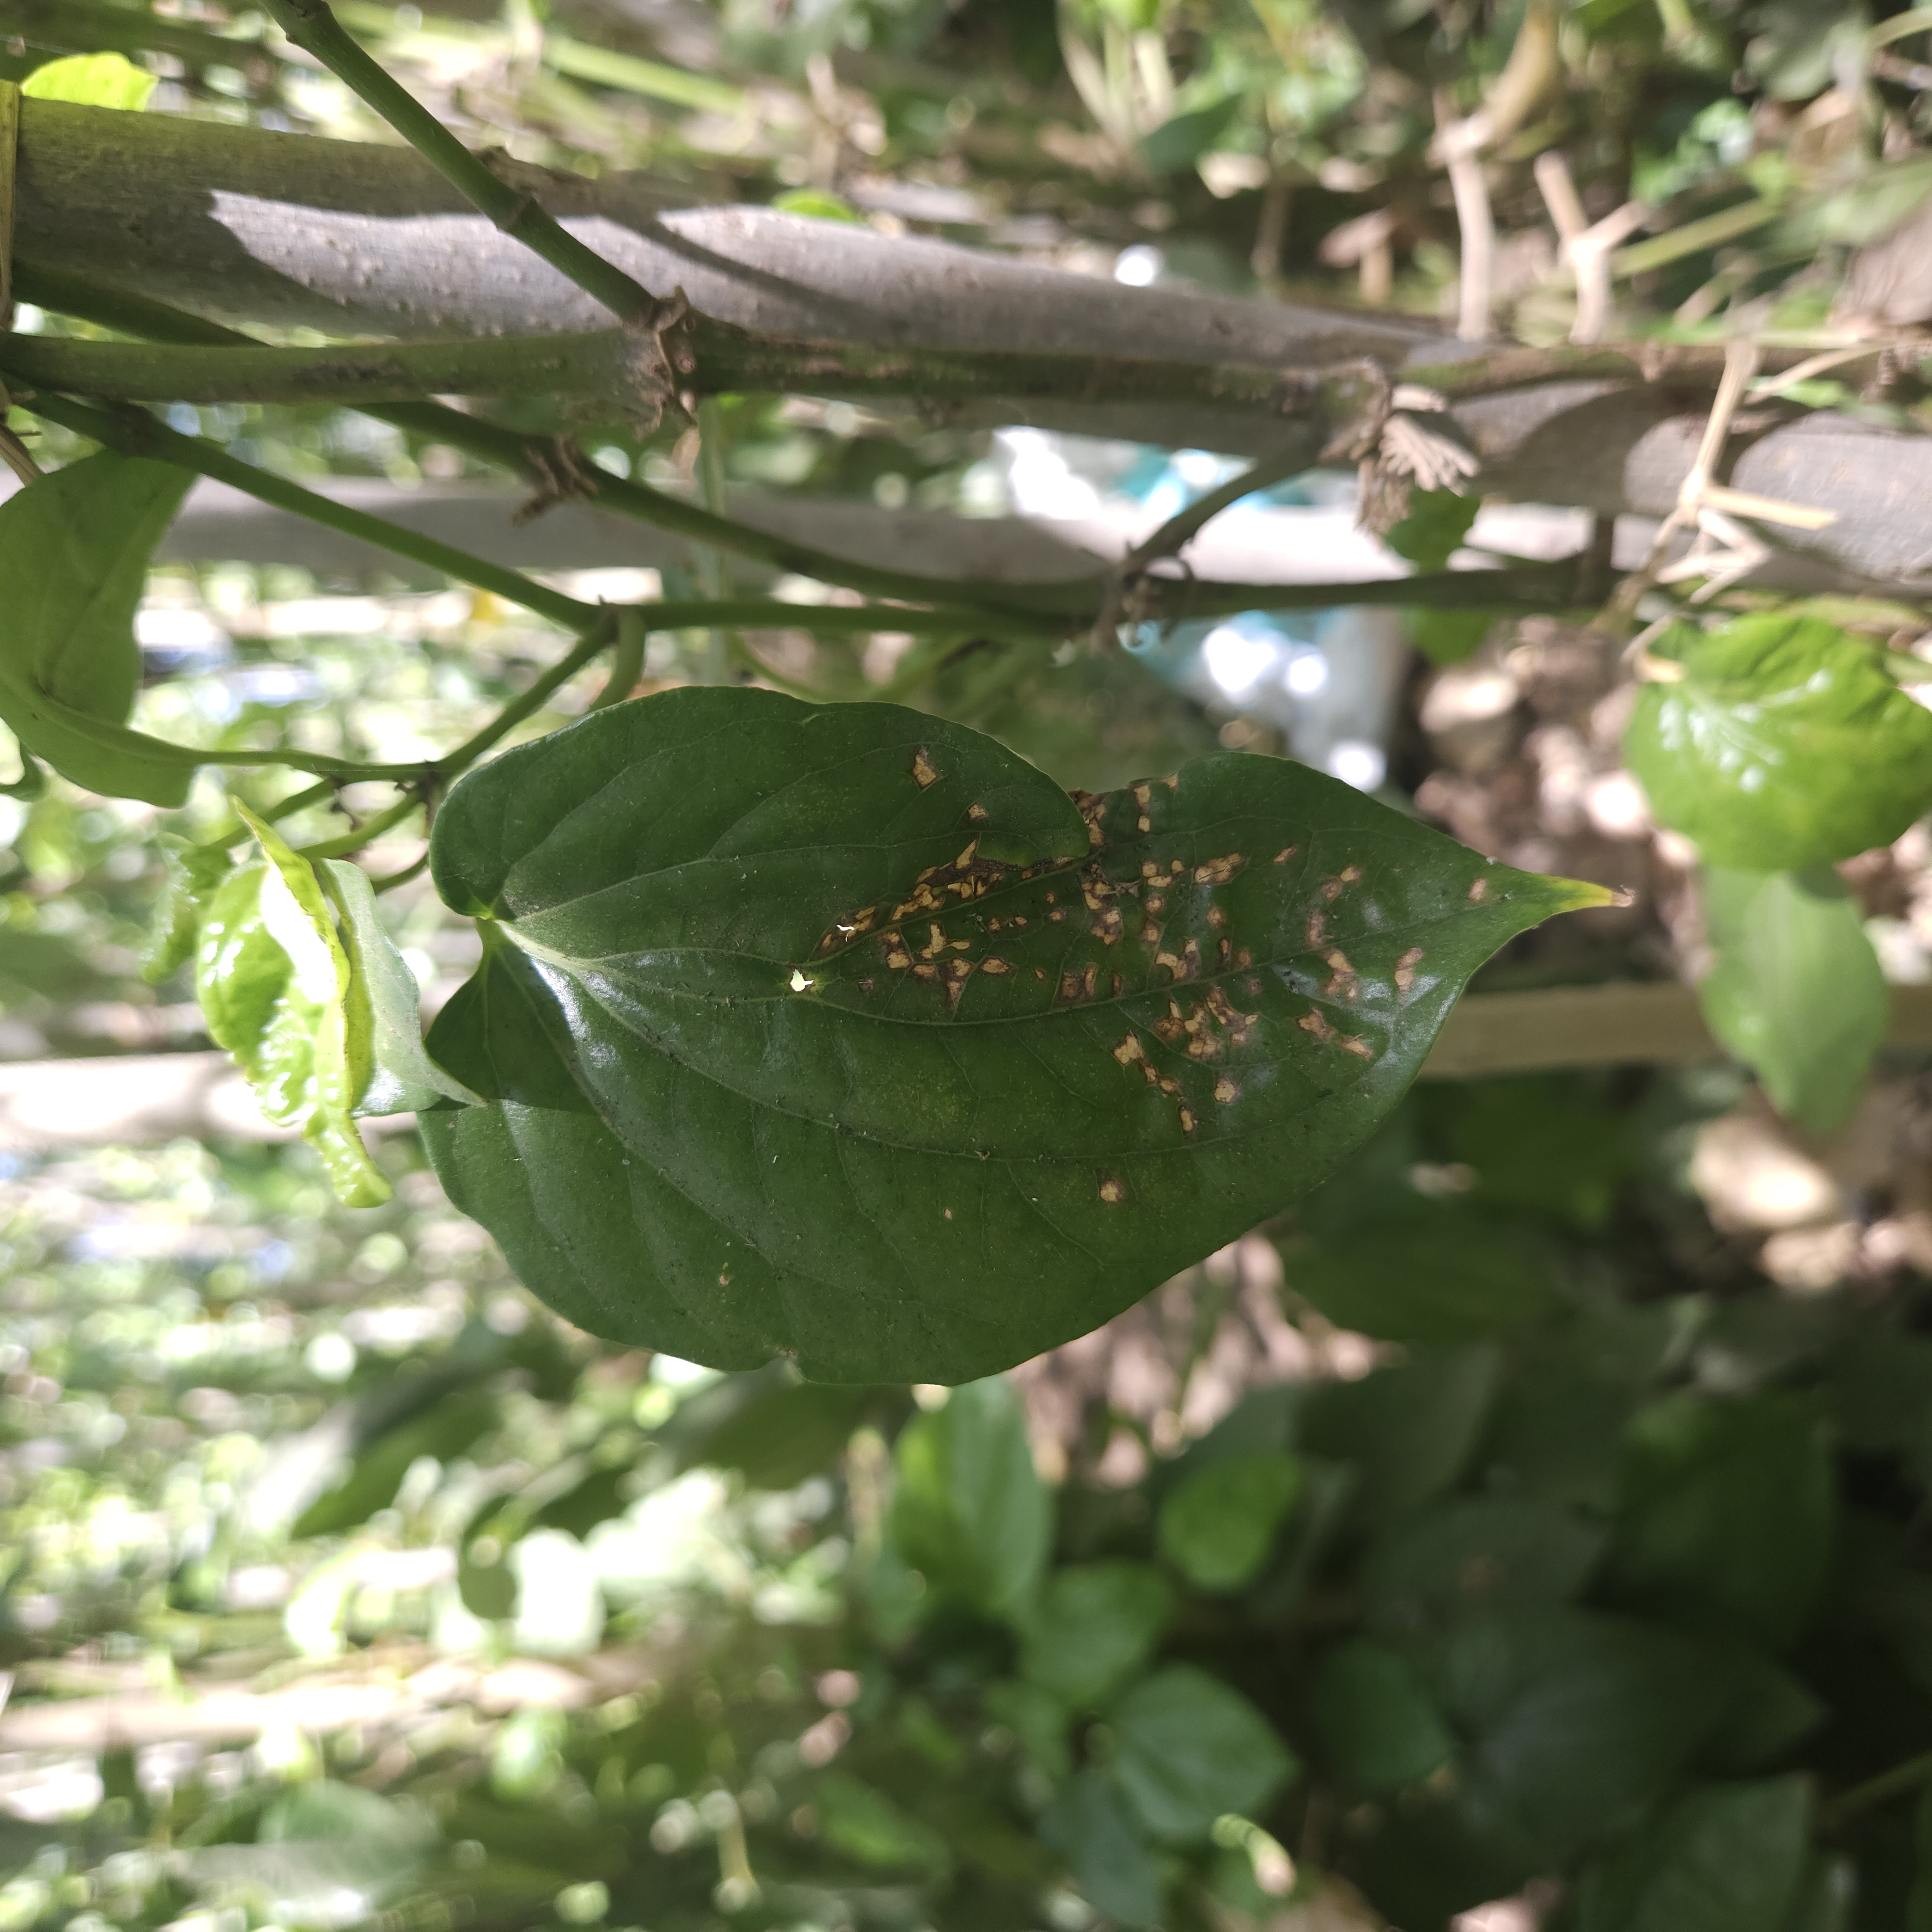
Label: Diseased